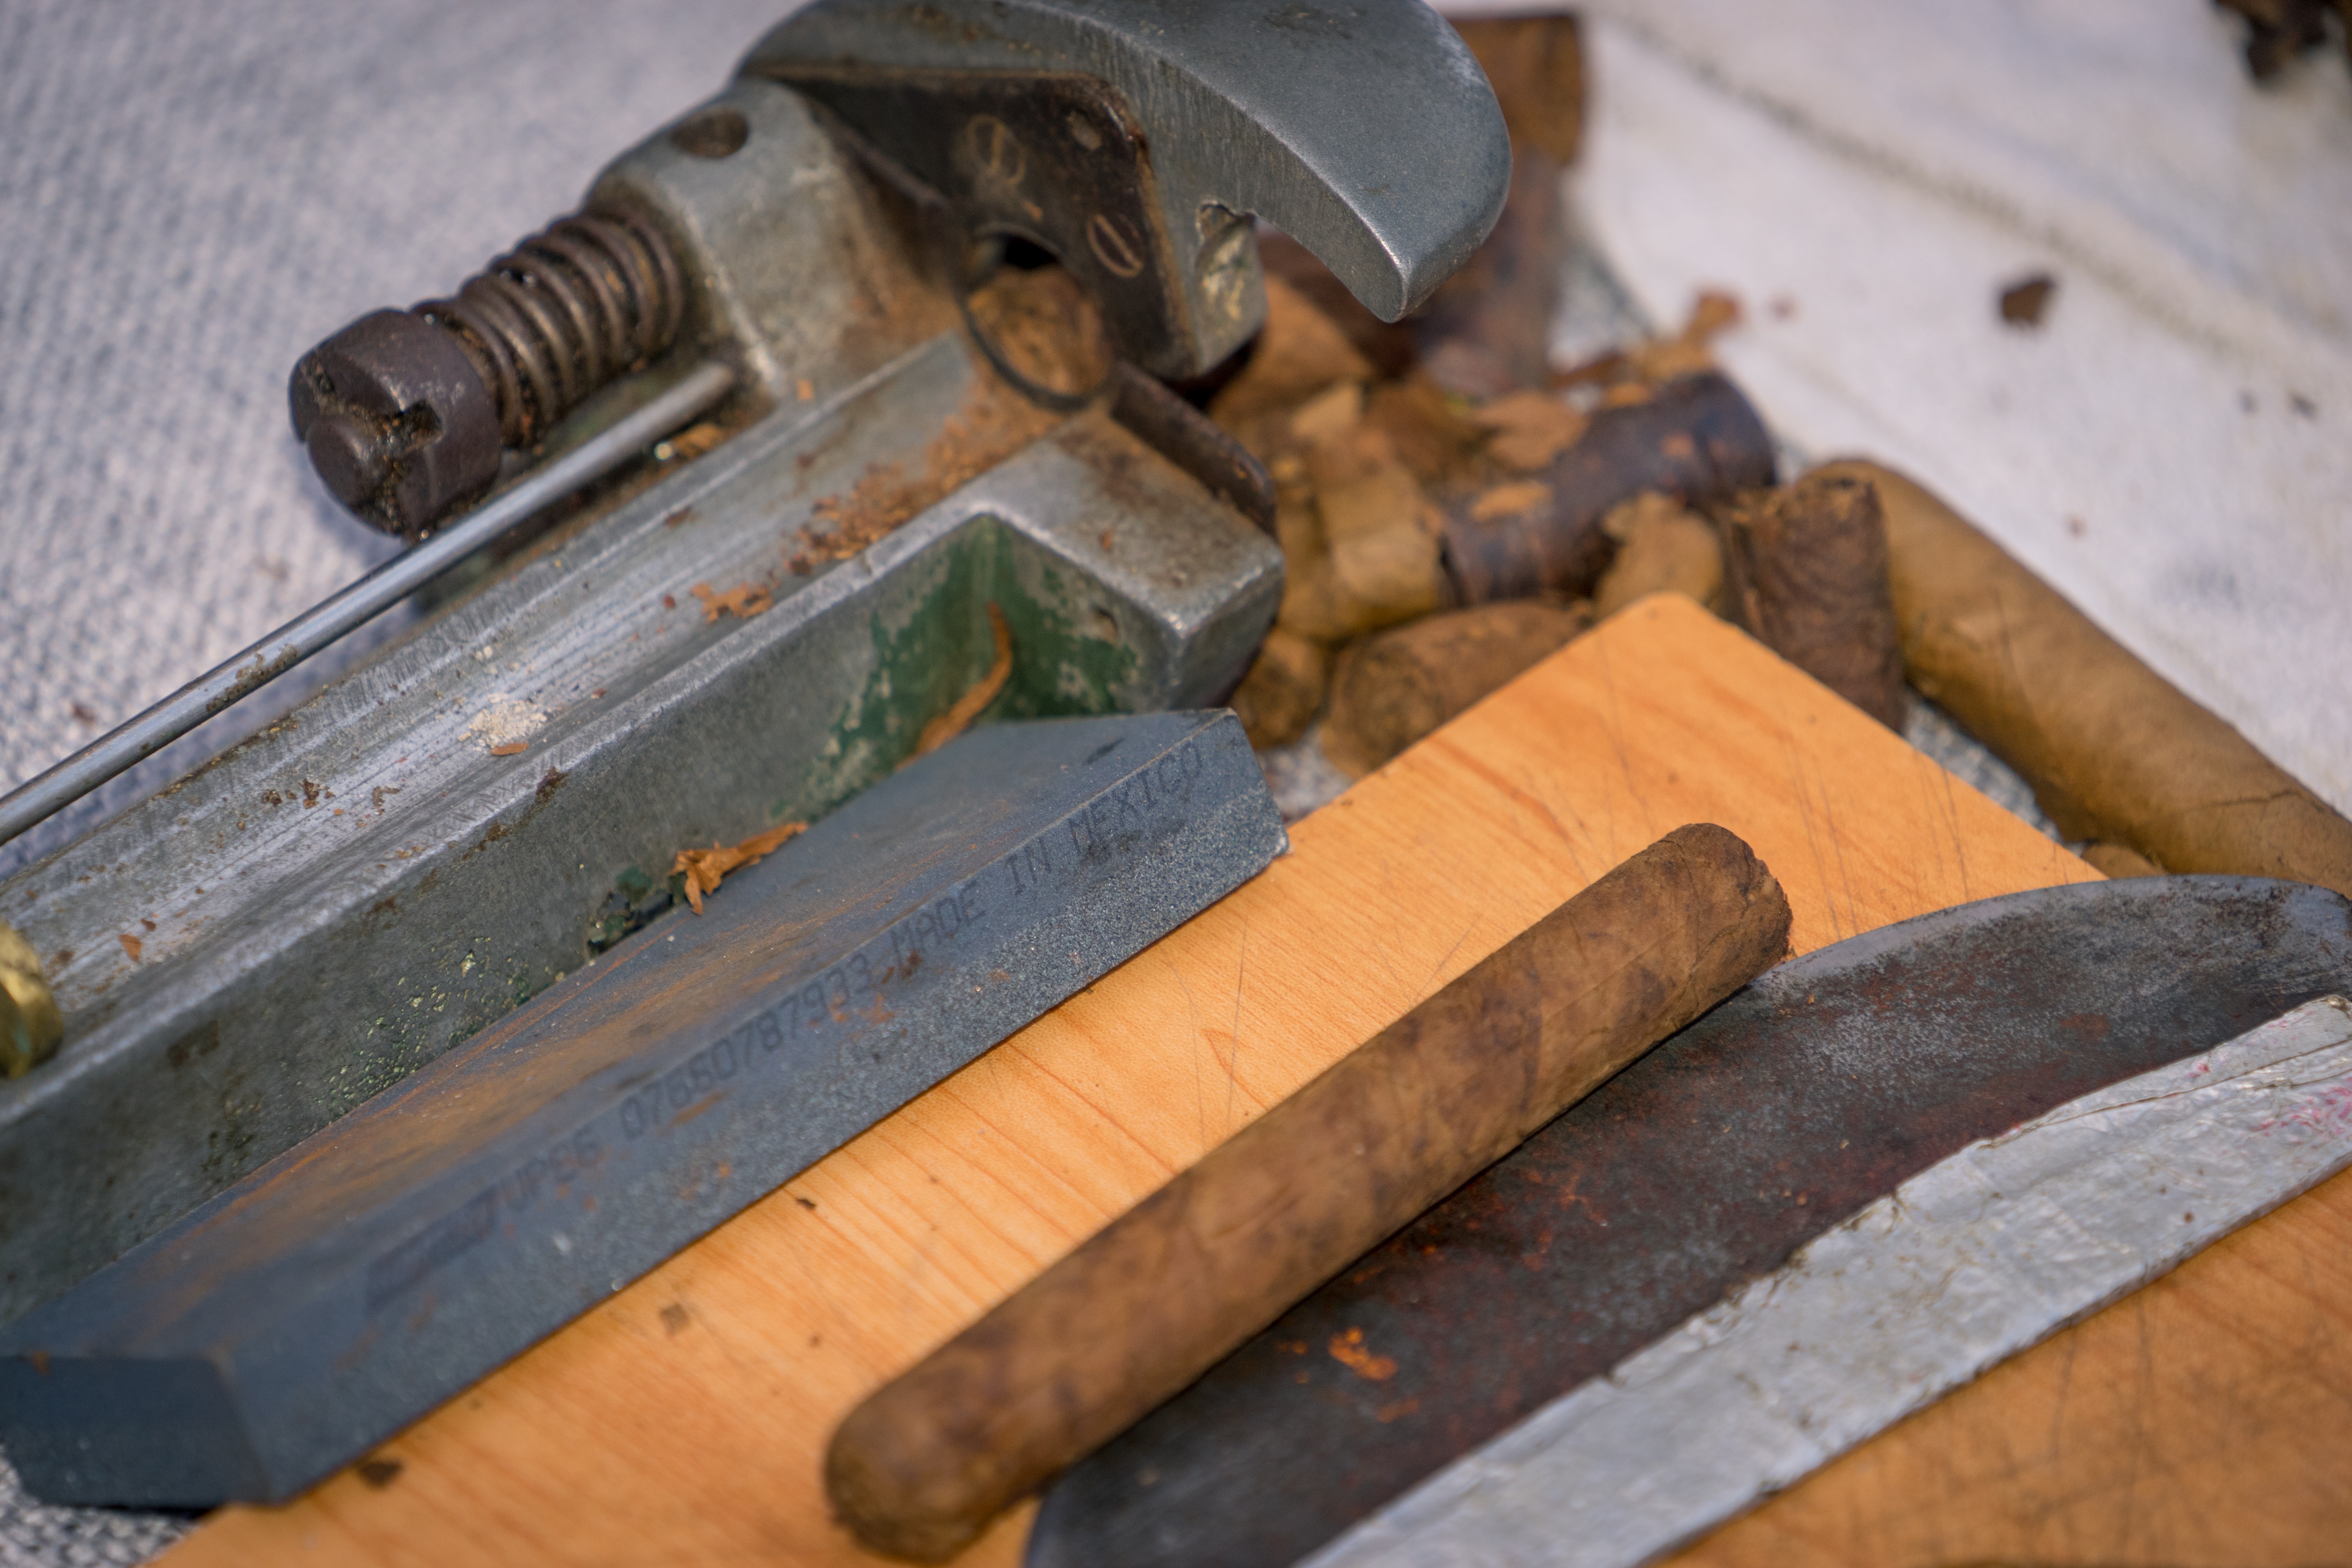
tool, man made object